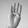
ASL letter: B